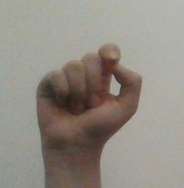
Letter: fa